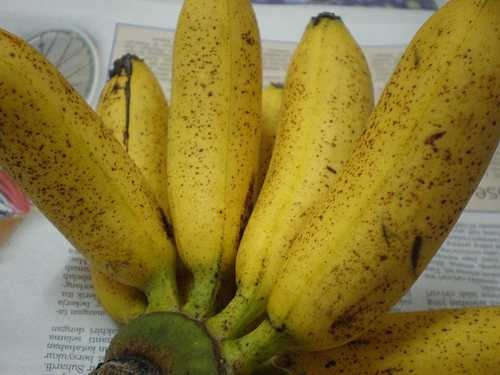
Label: Banana